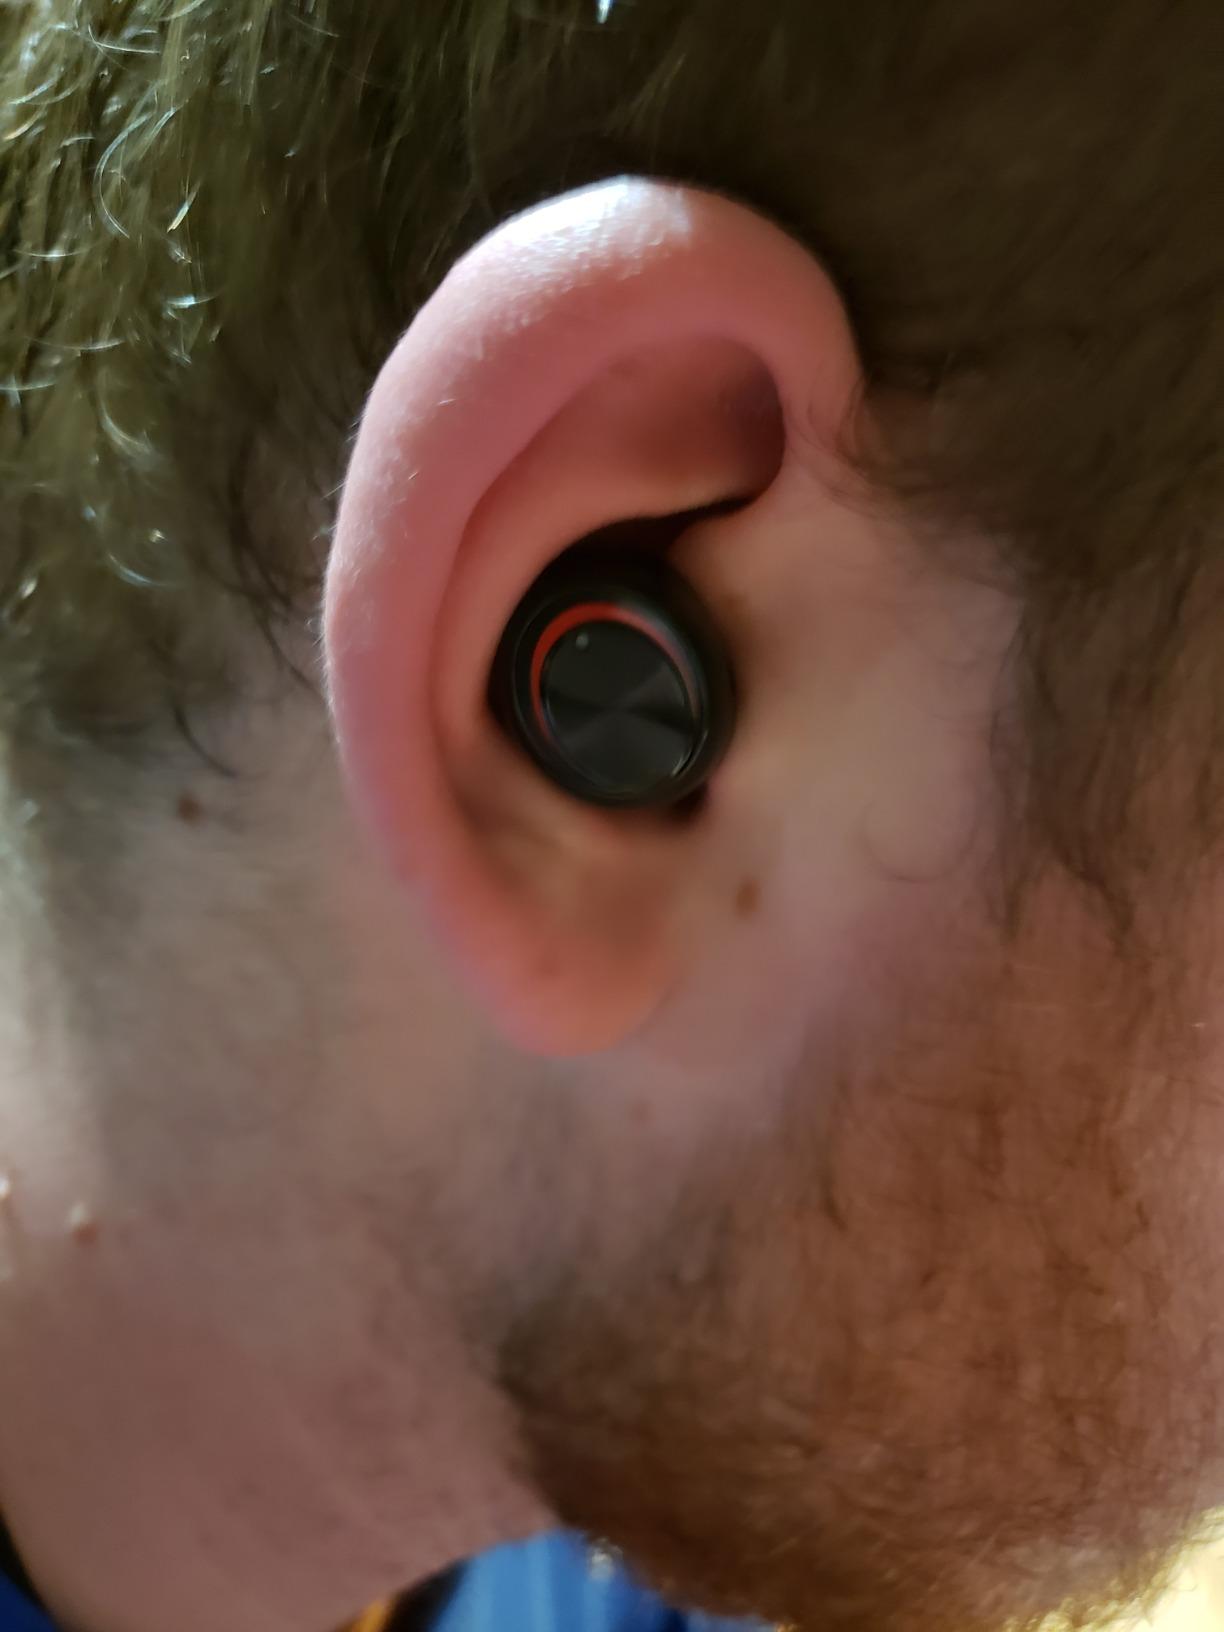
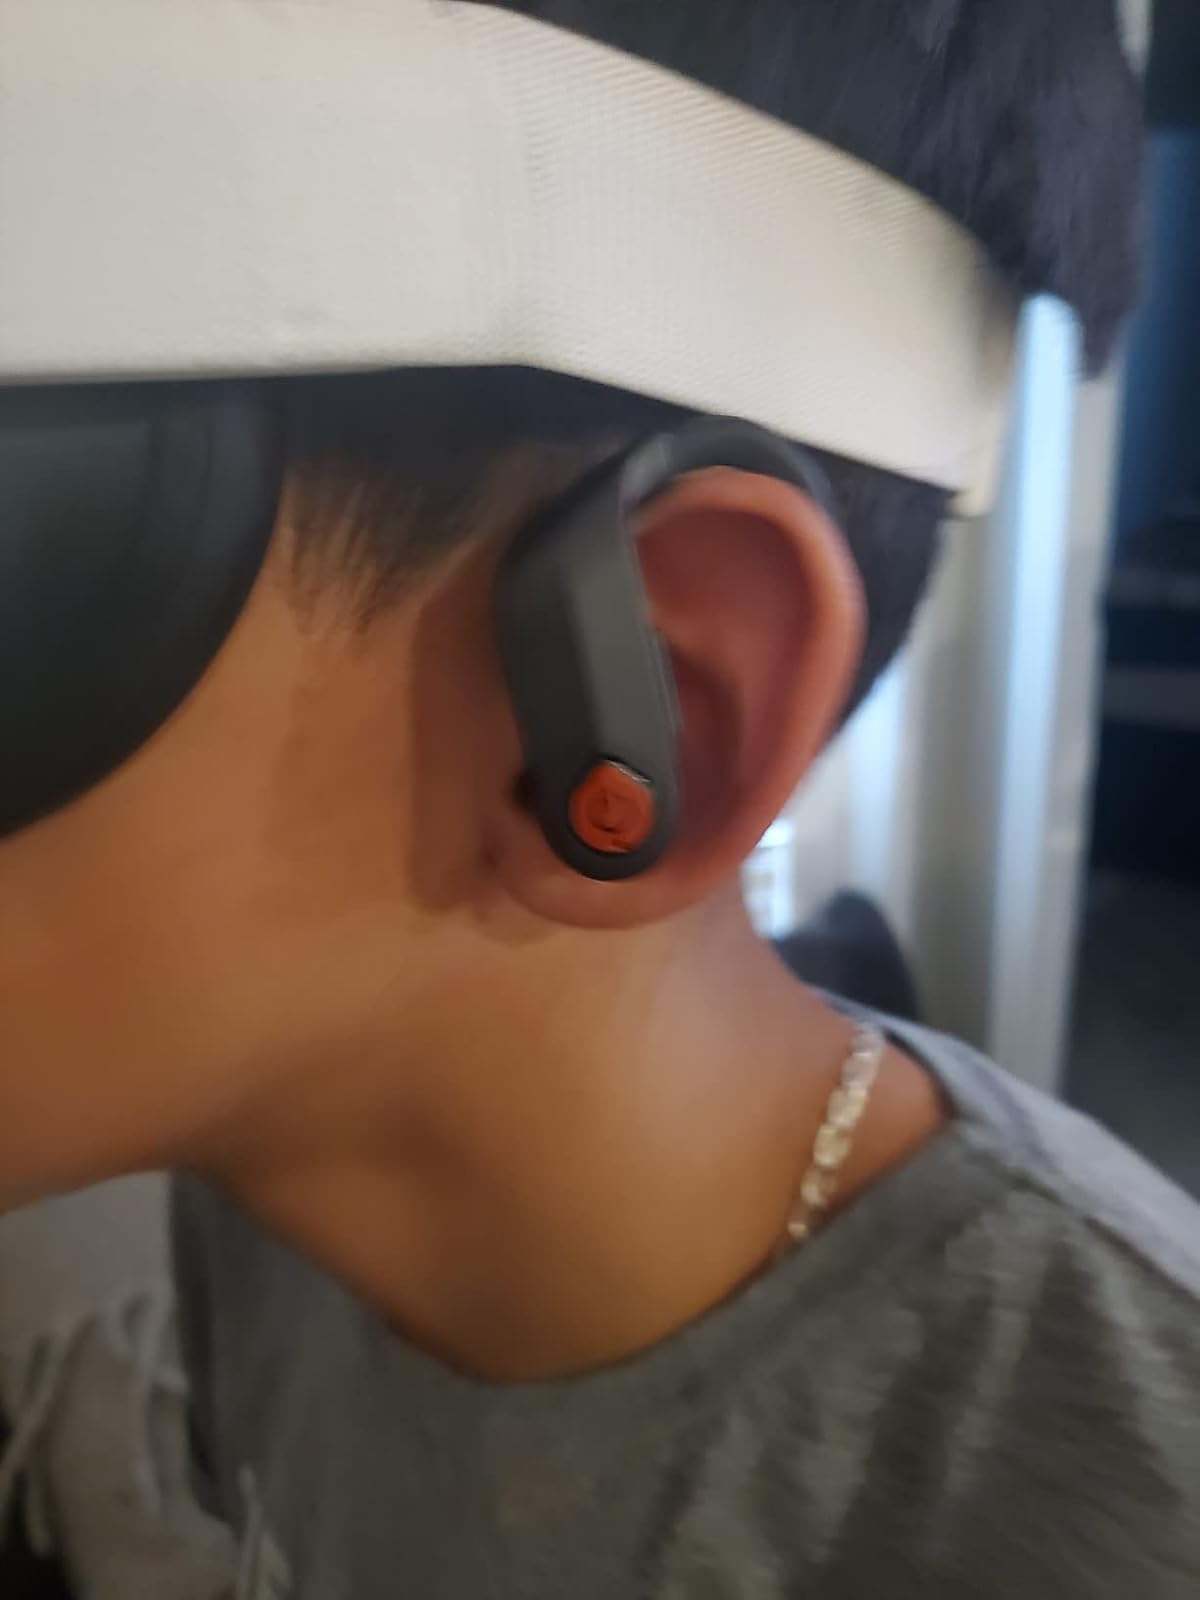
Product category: earbuds
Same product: no